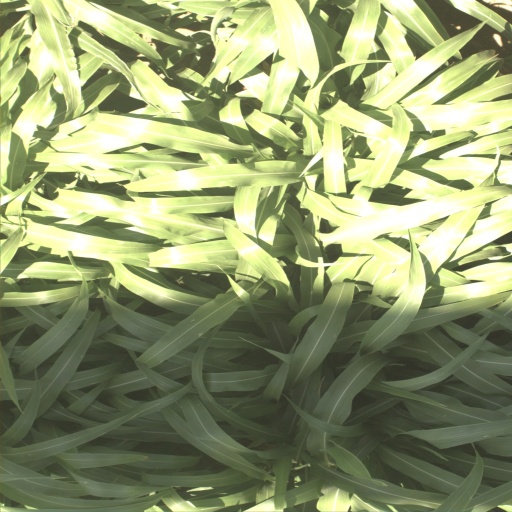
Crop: sorghum